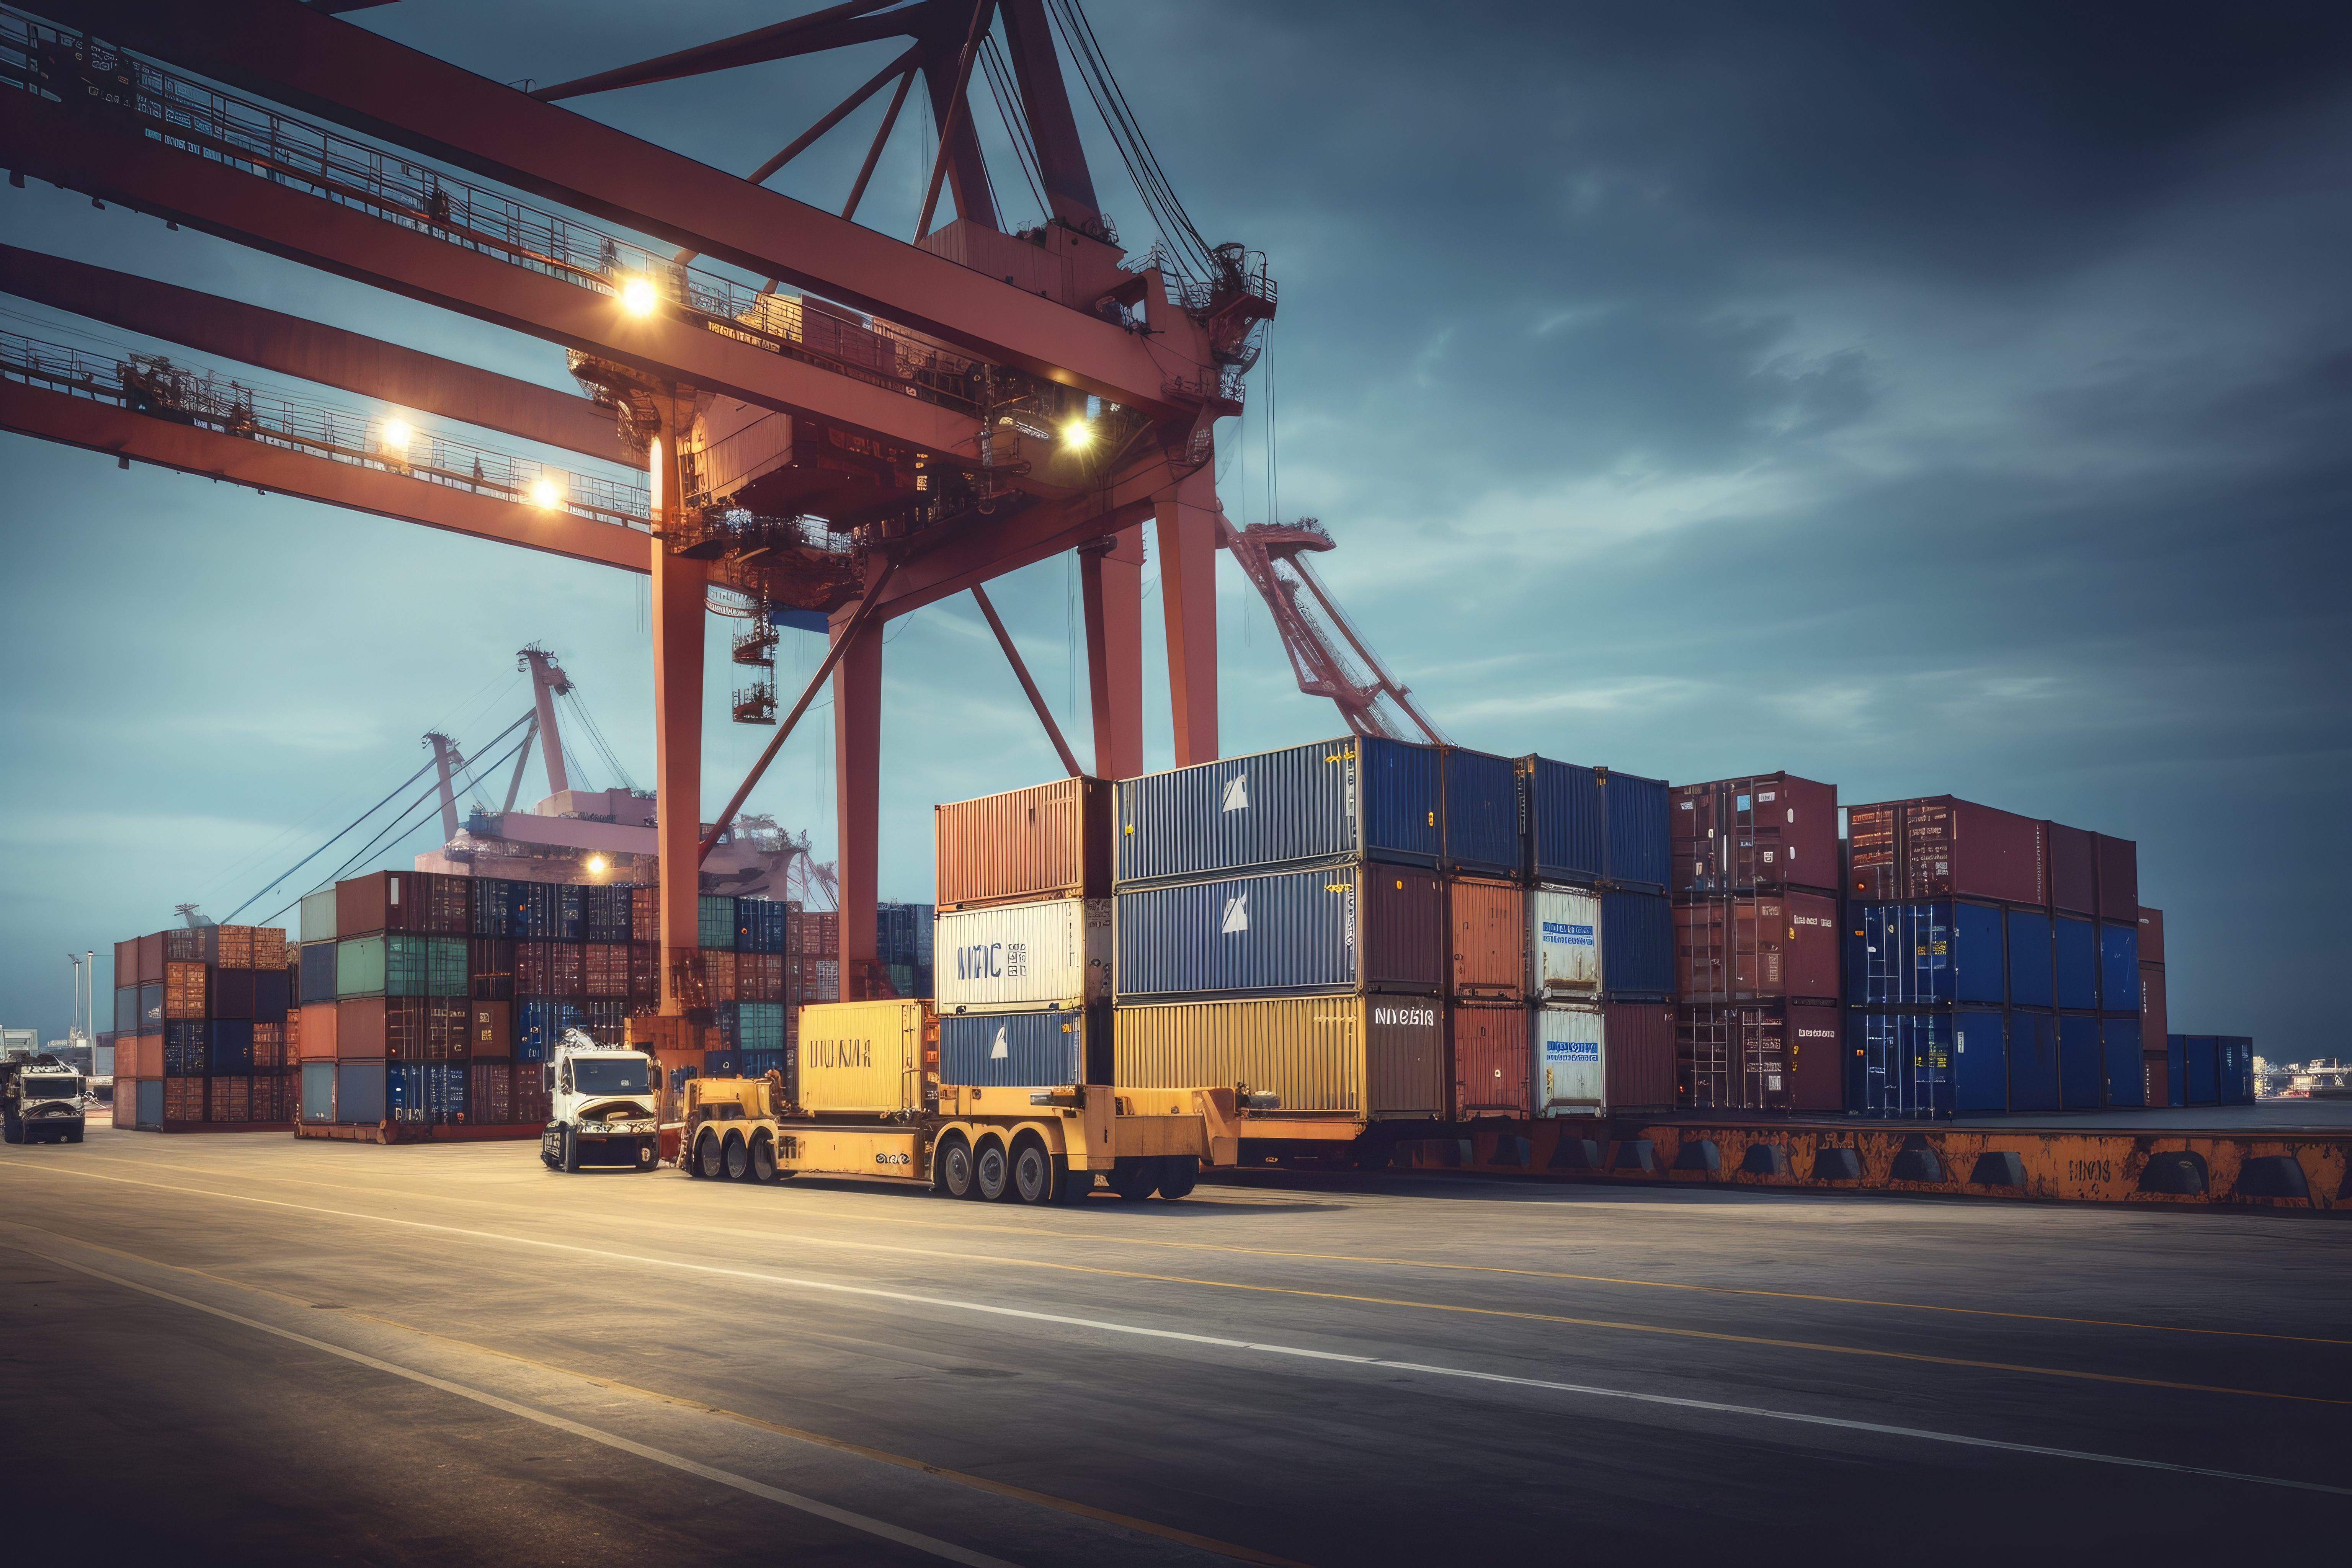
city, cloud, sky, road surface, vehicle, asphalt, electricity, shipping container, wheel, gas, truck, rolling, dusk, crane, building, car, road, industry, public utility, landscape, tire, evening, metal, machine, port, freight transport, night, construction equipment, container ship, cargo, beam, construction, darkness, downtown, harbor, factory, steel, transport, horizon, winter